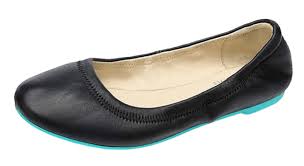
Label: Ballet Flat